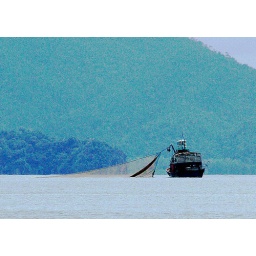
Unbelievably there is a guy walking up from the water in the net!